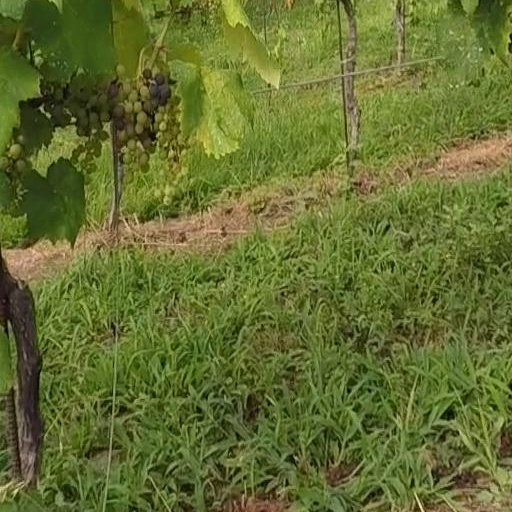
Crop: grape